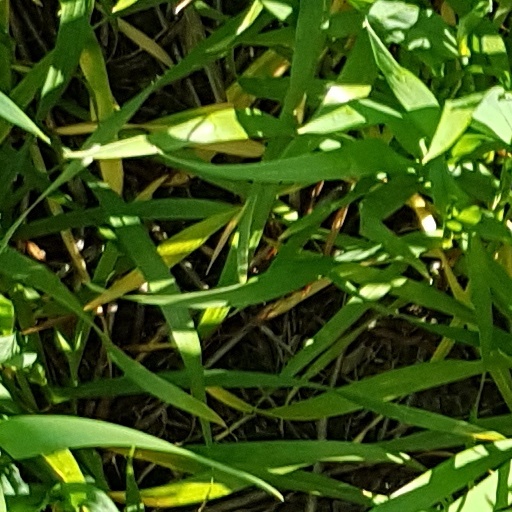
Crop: wheat